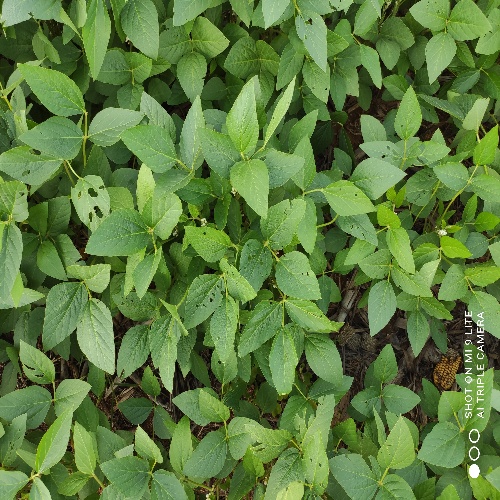
Label: Caterpillar